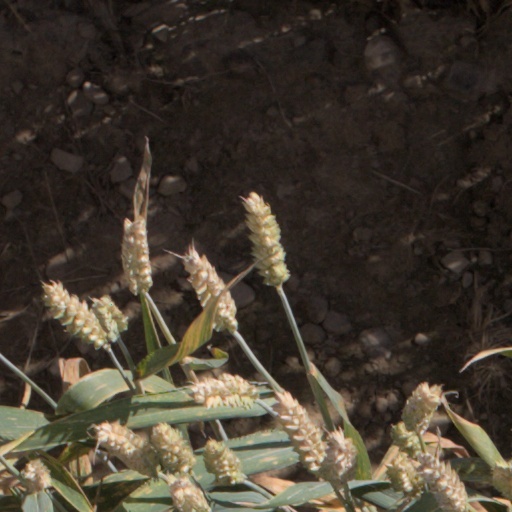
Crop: wheat